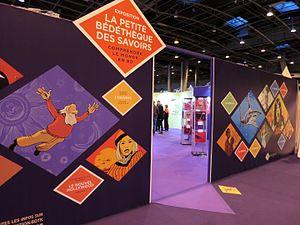
Entrée de l'exposition de la Petite Bédéthèque des savoirs (éditions du Lombard) au Salon du Livre de Paris en 2016
La Petite Bédéthèque des savoirs est une collection de bandes dessinées pédagogiques publiée par les éditions Le Lombard sous la direction de David Vandermeulen. L'éditrice est Nathalie Van Campenhoudt et le concepteur graphique, Elhadi Yazi. Le principe de la Petite Bédéthèque des savoirs est d'associer un essayiste scientifique reconnu dans son domaine à un auteur de bande dessinée. Sept catégories sont traitées : histoire, pensée, technique, science, culture, nature et société. Pour leur ambition didactique autant que pour leur format, les albums de la Petite Bédéthèque des savoirs sont souvent comparés aux collections Que sais-je ? et Découvertes Gallimard. Cette collection s'inscrit dans une tendance éditoriale plus générale avec la Revue dessinée, la collection Sociorama chez Casterman, Octopus chez Delcourt, les bandes dessinées de Marion Montaigne, etc.